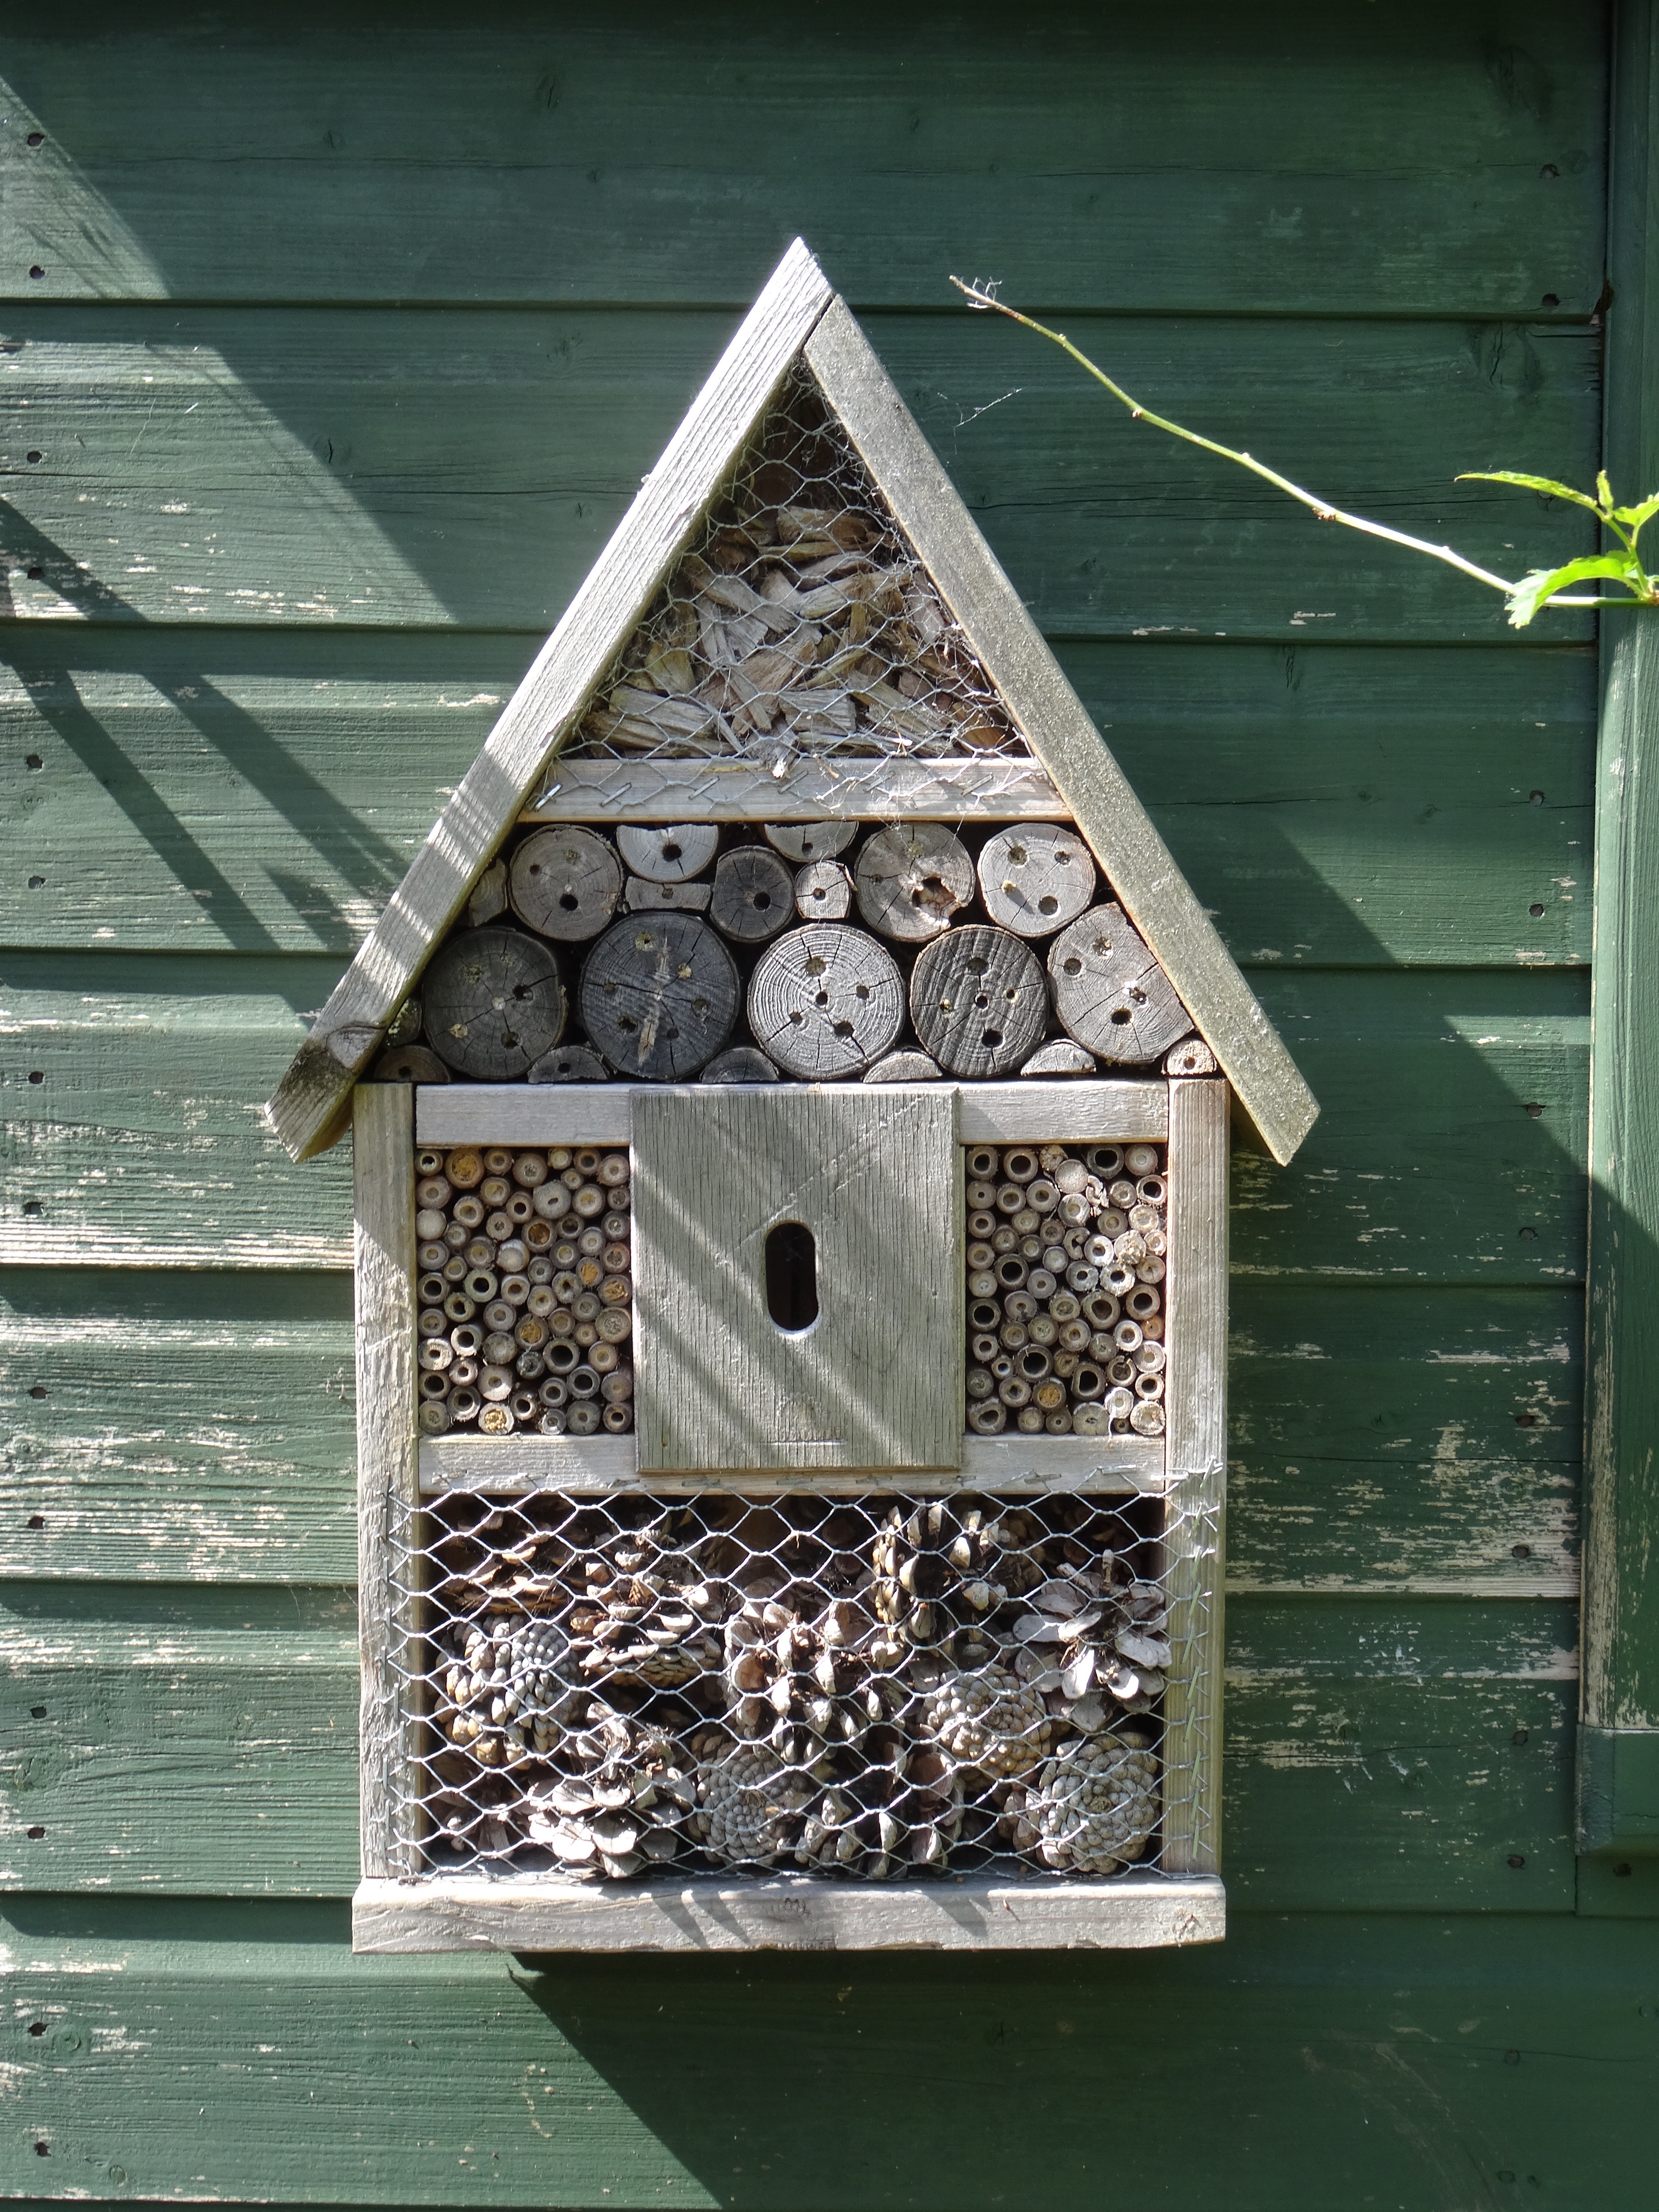
nature, house, window, insect, art, bee, wooden, wasp, nesting, insect house, bird feeder